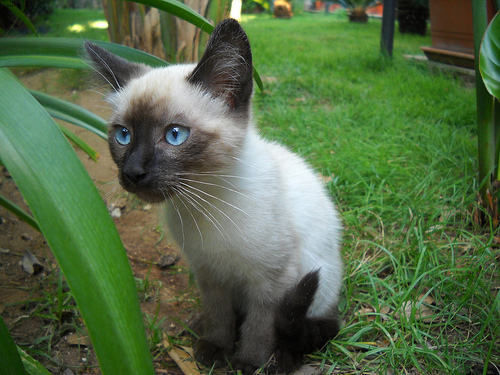
Animal: cat
Breed: siamese